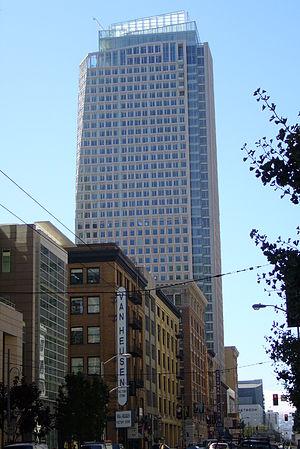
La liste des plus hautes constructions de San Francisco classe par hauteur les gratte-ciel édifiés dans les limites de la commune de San Francisco en Californie. Actuellement, le plus haut immeuble de la ville est la Transamerica Pyramid, qui mesure 260 mètres et qui est le 32ᵉ gratte-ciel le plus haut des États-Unis. Le deuxième plus grand immeuble s’appelle 555 California Street : il abrite les bureaux du Bank of America Center.